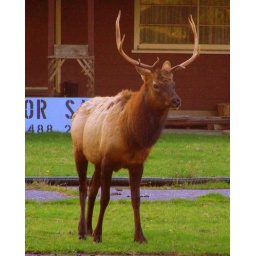
Under a big old sky | Out in a field of green